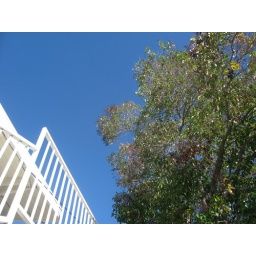
the sky so blue and the railing so white...such a contract in color, so clean, so sharp....it caught my eye!